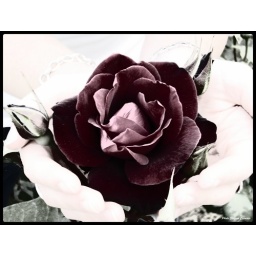
red rose in white hands